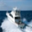
Label: ship